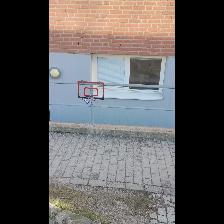
Label: NonHuman